Wenzhou

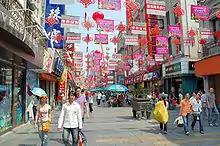
Wuma Shopping Street

From the 1990s, low-voltage electric appliances manufacturing became one of the major industries in Wenzhou, with some of the large private enterprises setting up joint ventures with GE and Schneider.